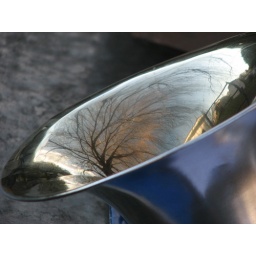
I had my Eb horn sitting on the table under my willow tree, and noticed this cool reflection.